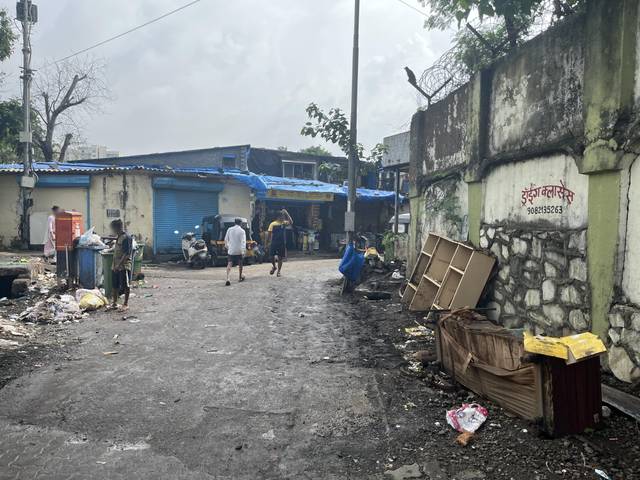
Region: India
Coordinates: 19.235, 72.868